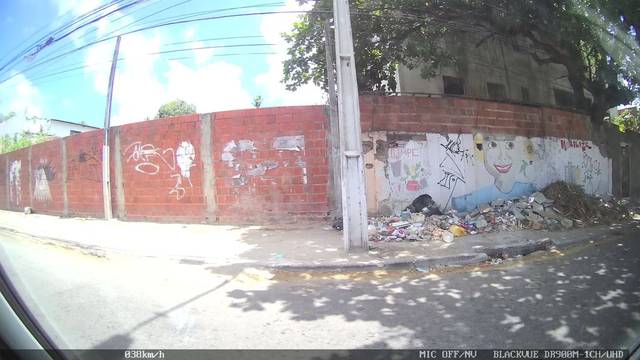
Region: Brazil
Coordinates: -3.736, -38.536